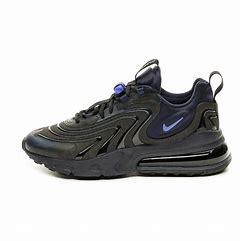
Brand: Nike
Model: Air Max 270 React ENG